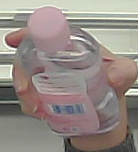
Product: johnson_baby